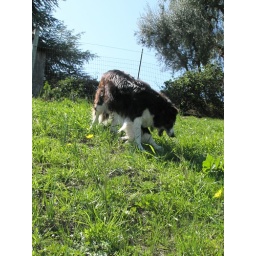
dog in the grass